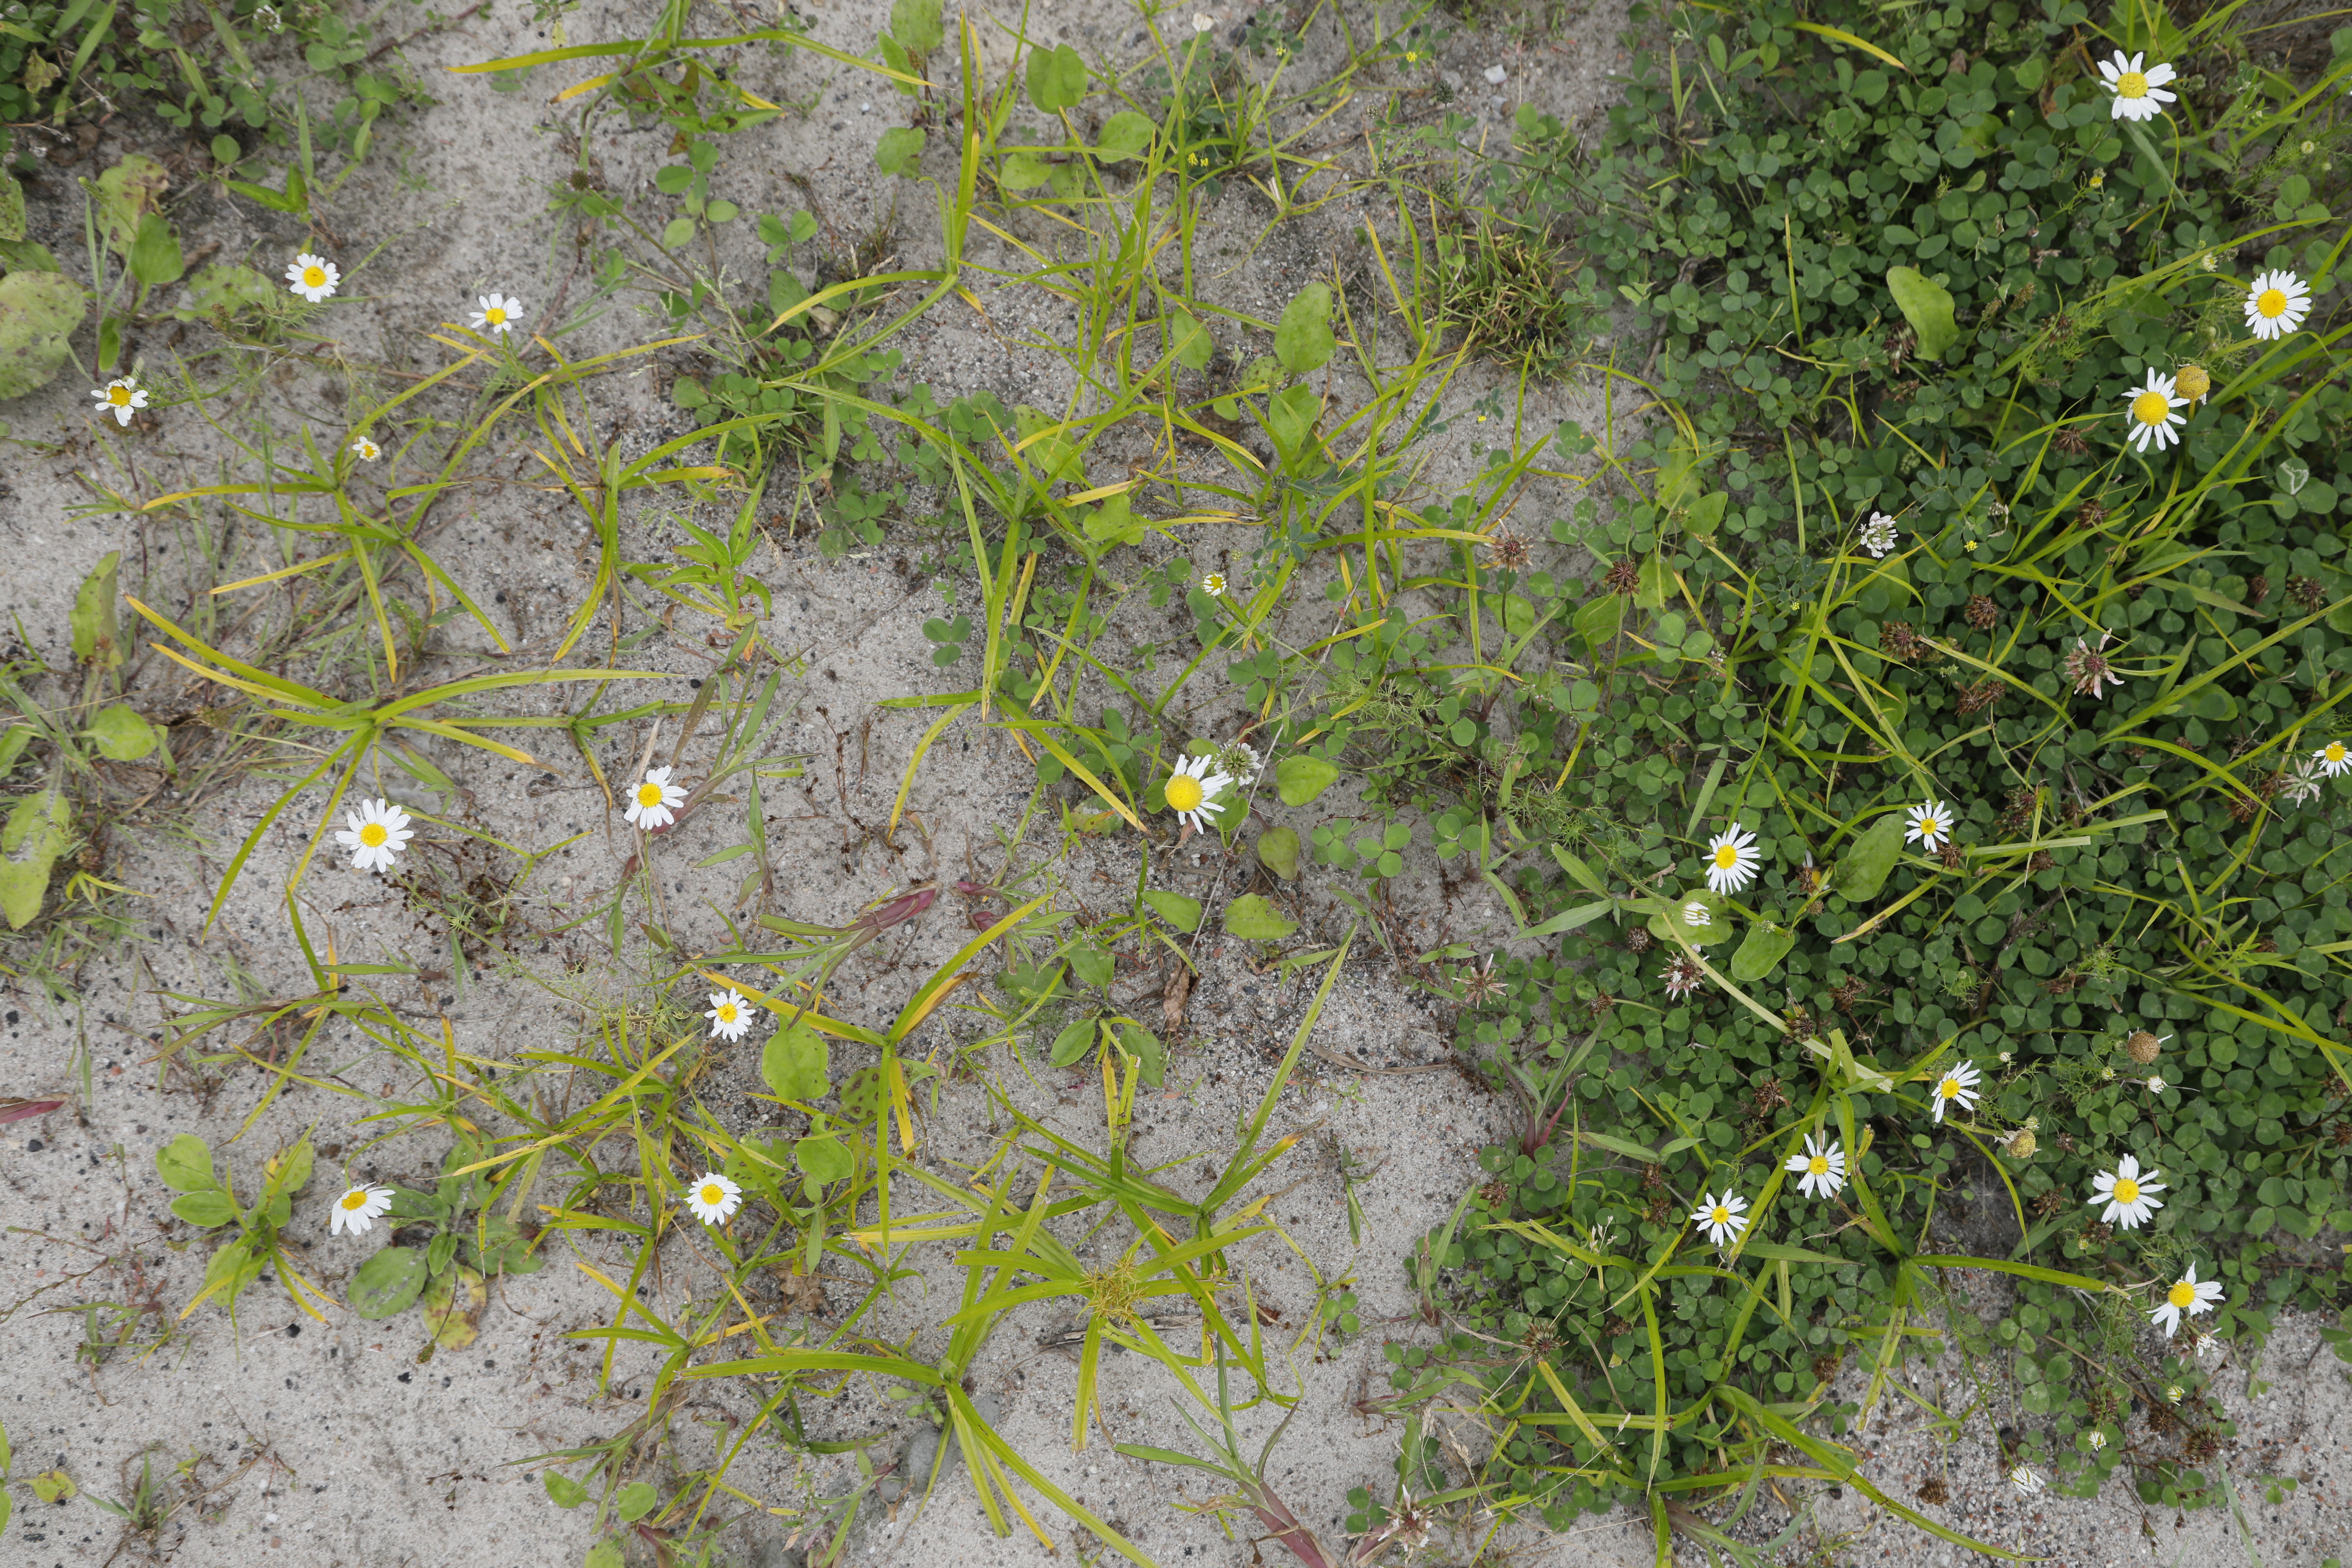
Plant species: Chamomile * (aggregate), Trifolium repens